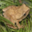
Label: frog